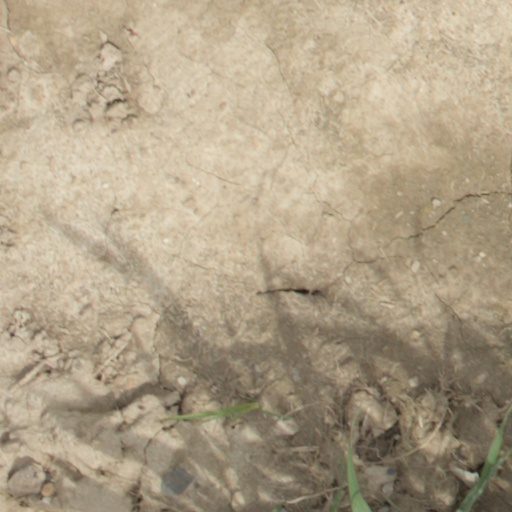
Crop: wheat